Krosno

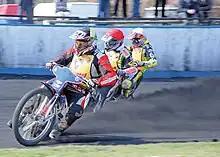
Speedway riders of KSM Krosno

The 15th century meant the beginning of commerce development for Krosno. Apart from local trade during weekly Monday fairs the town participated in a large-scale import-export and transit commerce. The main trade routes led to the Red Ruthenia, Hungary and the countries of southern Europe. The largest transactions were made during yearly fairs held three times a year. The trade was mainly in local cloths and baizes, horses, cattle, copperware and imported commodities made of copper and iron, and obviously, in Hungarian wine, on which several Krosno merchant families made fortunes. The first Jews to settle in Krosno were the brothers Nechemia and Lazar of Regensburg who received special permits from the Polish King, Władysław II Jagiełło in the 15th century.